Tansill Formation

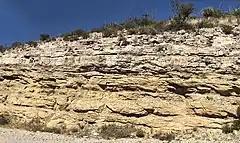
Yates (yellow sandstone) and Tansill (white limestone)

The Tansill Formation is a geologic formation in southeastern New Mexico and west Texas, United States. It preserves fossils dating back to the late Guadalupian Age of the Permian period.